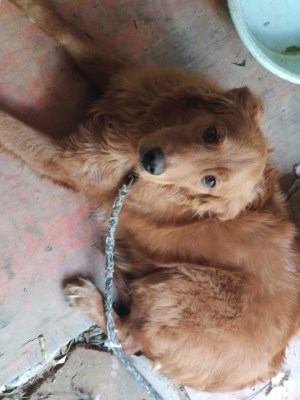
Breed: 5355-n000126-golden_retriever